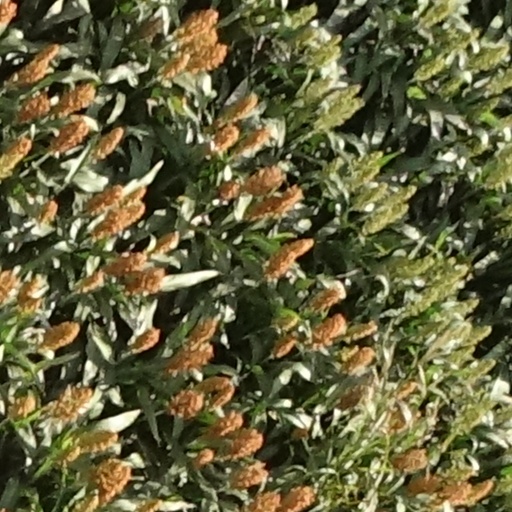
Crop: sorghum